Washington Generals

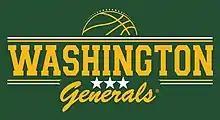
Old logo of the team

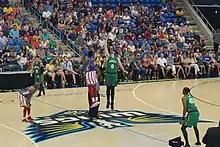
The Generals in action against the Globetrotters in 2019

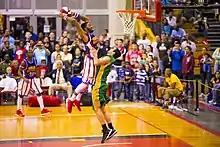

The Generals exist primarily as a part of the Harlem Globetrotters' act, effectively being stooges for the Globetrotters. While the Globetrotters play tricks and perform spectacular displays of skill for the crowd, the Generals attempt to play a "normal" game of basketball. The Generals' games involve playing genuine basketball at times, but also not interfering in the Globetrotters' tricks. Almost every game has ended in a resounding win for the Globetrotters. Despite their losses, the Generals' roster consists of competent players. A recurring part of the act is the "guest General", where, for a short period, an invited person (usually a local celebrity) comes on court to play for the Generals. There can exist multiple teams of Generals simultaneously, each following different touring Globetrotters teams.